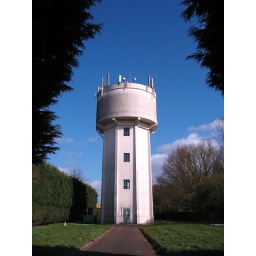
The water tower in Emmer Green.